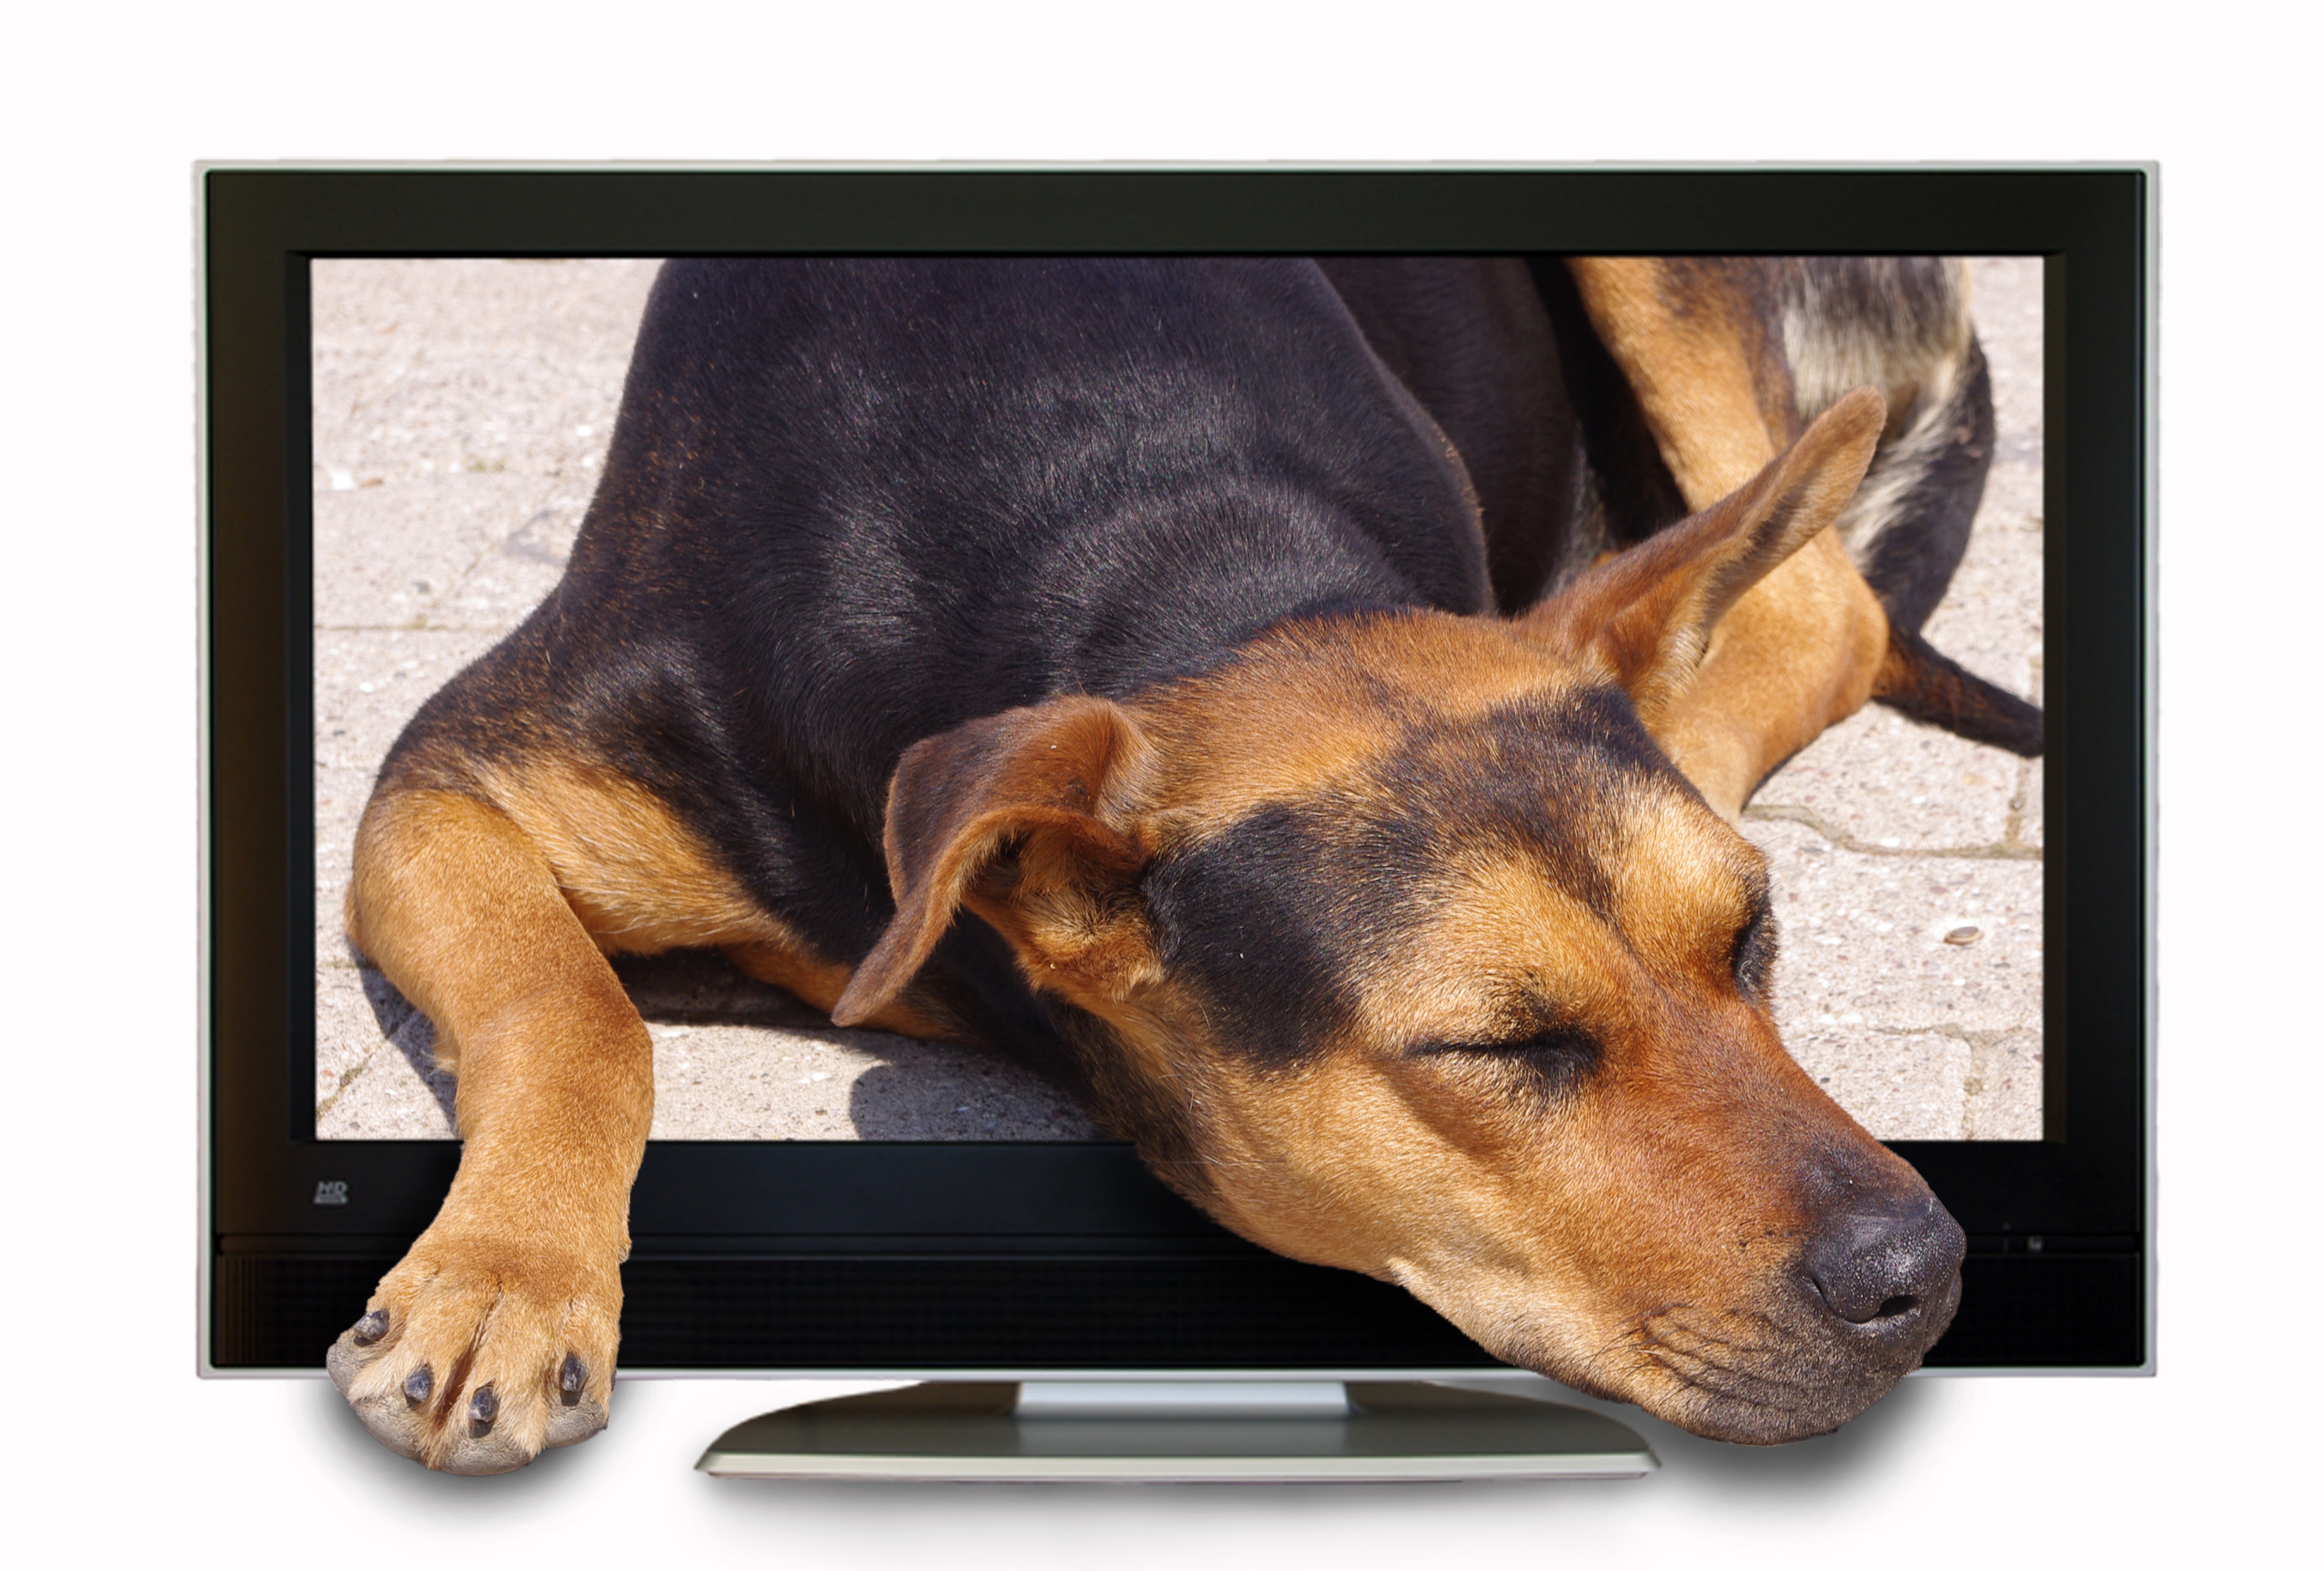
screen, puppy, dog, animal, fur, relax, brown, mammal, cozy, rest, tv, sleep, relaxation, hybrid, mammals, composing, dog breed, concerns, photo montage, easily, german pinscher, pinscher, miniature pinscher, dog like mammal